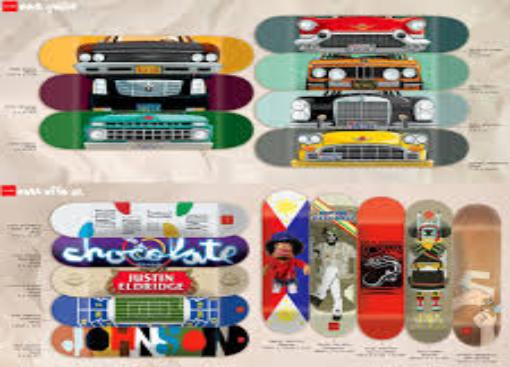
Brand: Chocolate Skateboards
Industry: Sports